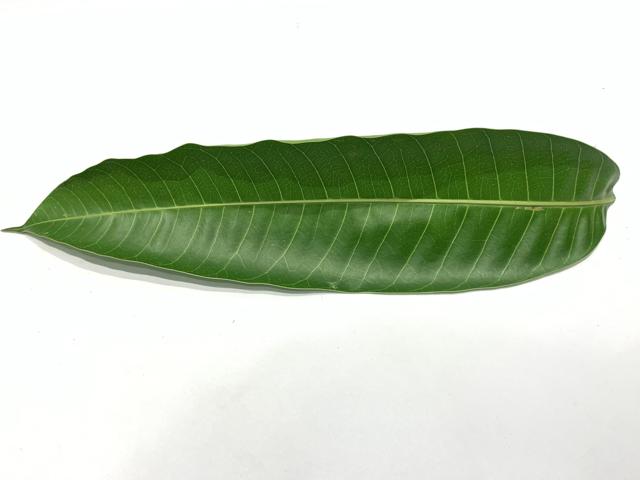
Mango leaf variety: Fazli